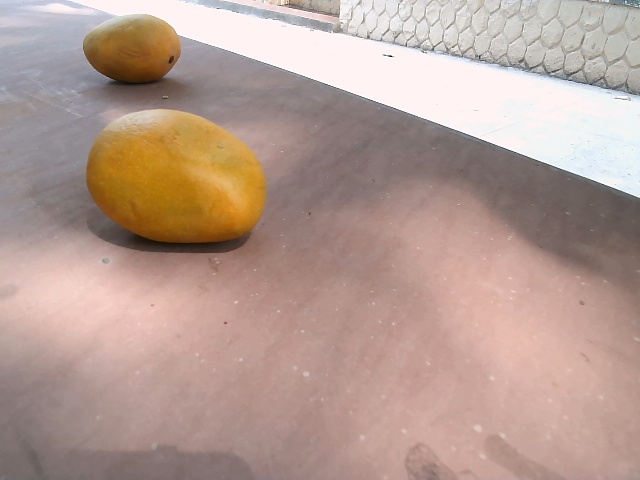
Label: Ripe_Mango